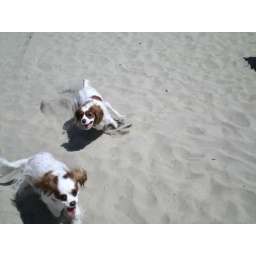
At dog beach in San Diego